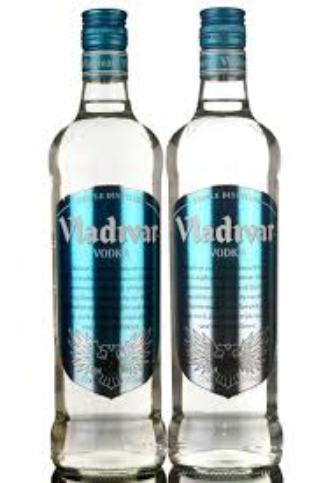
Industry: Food